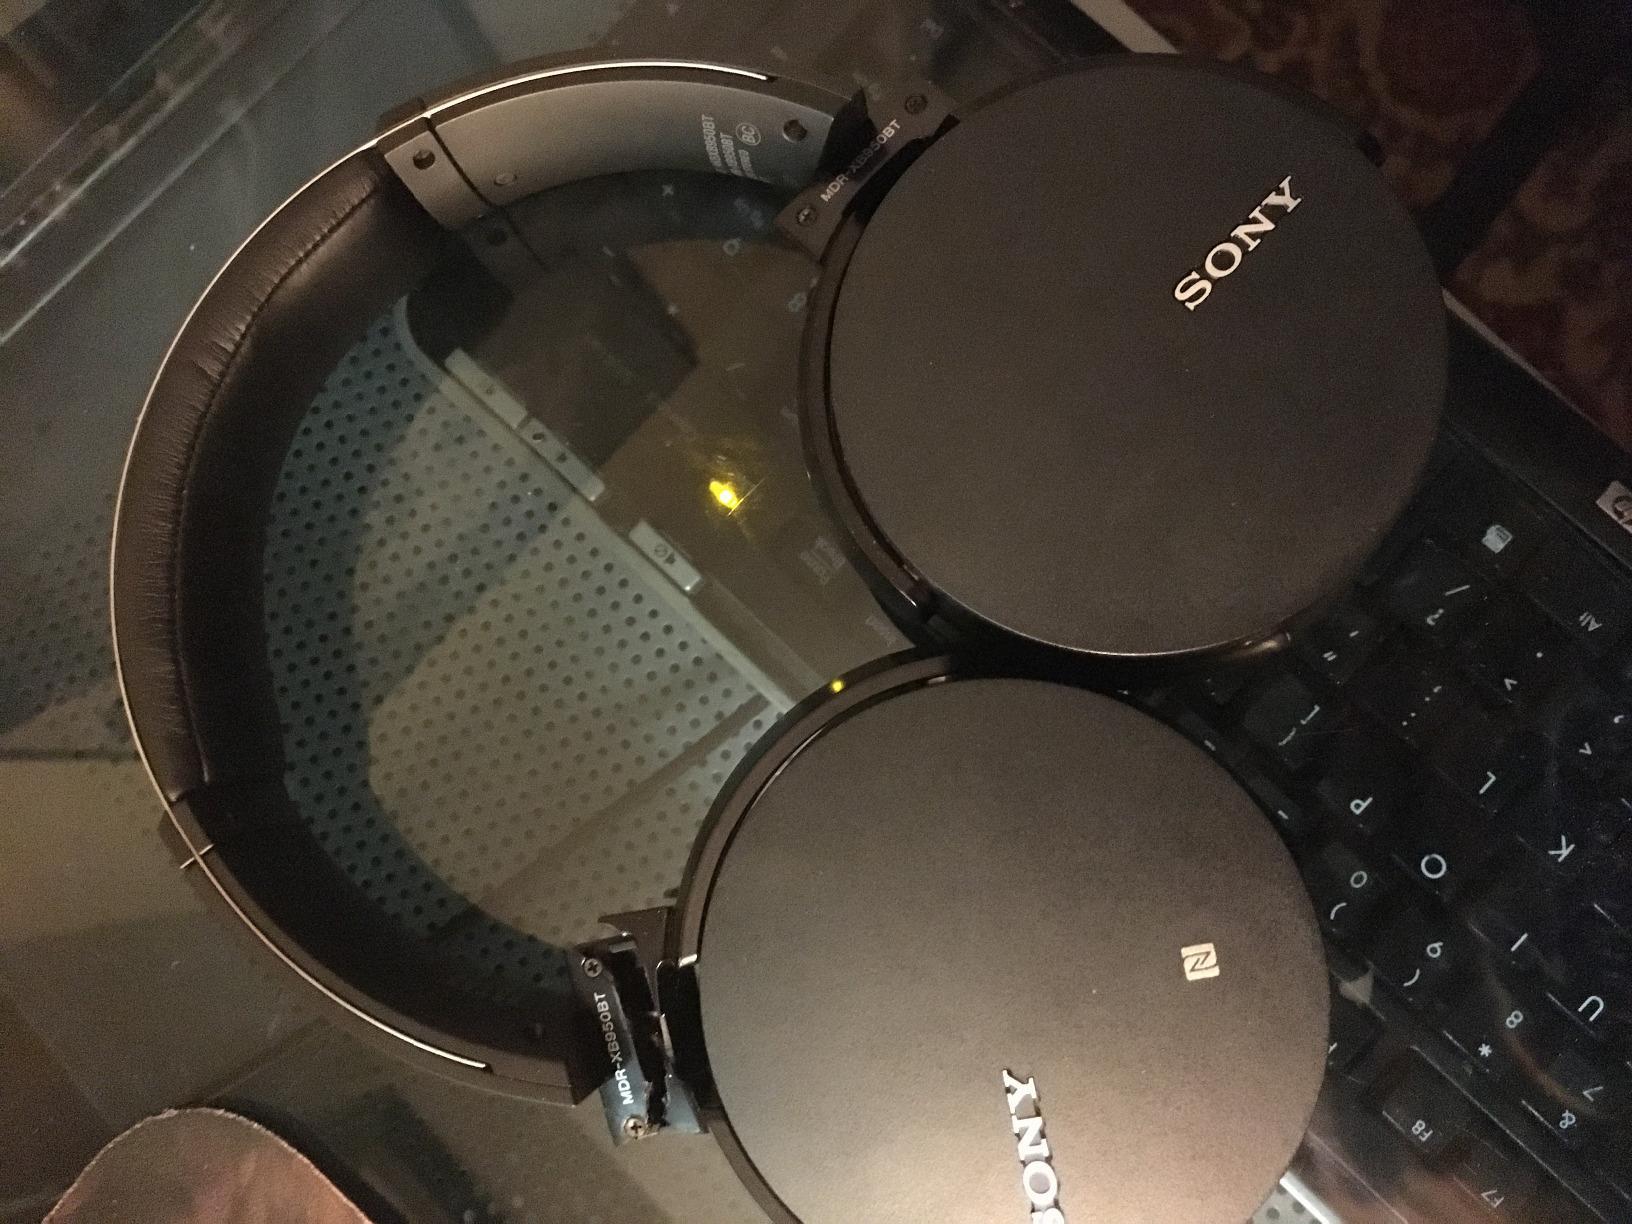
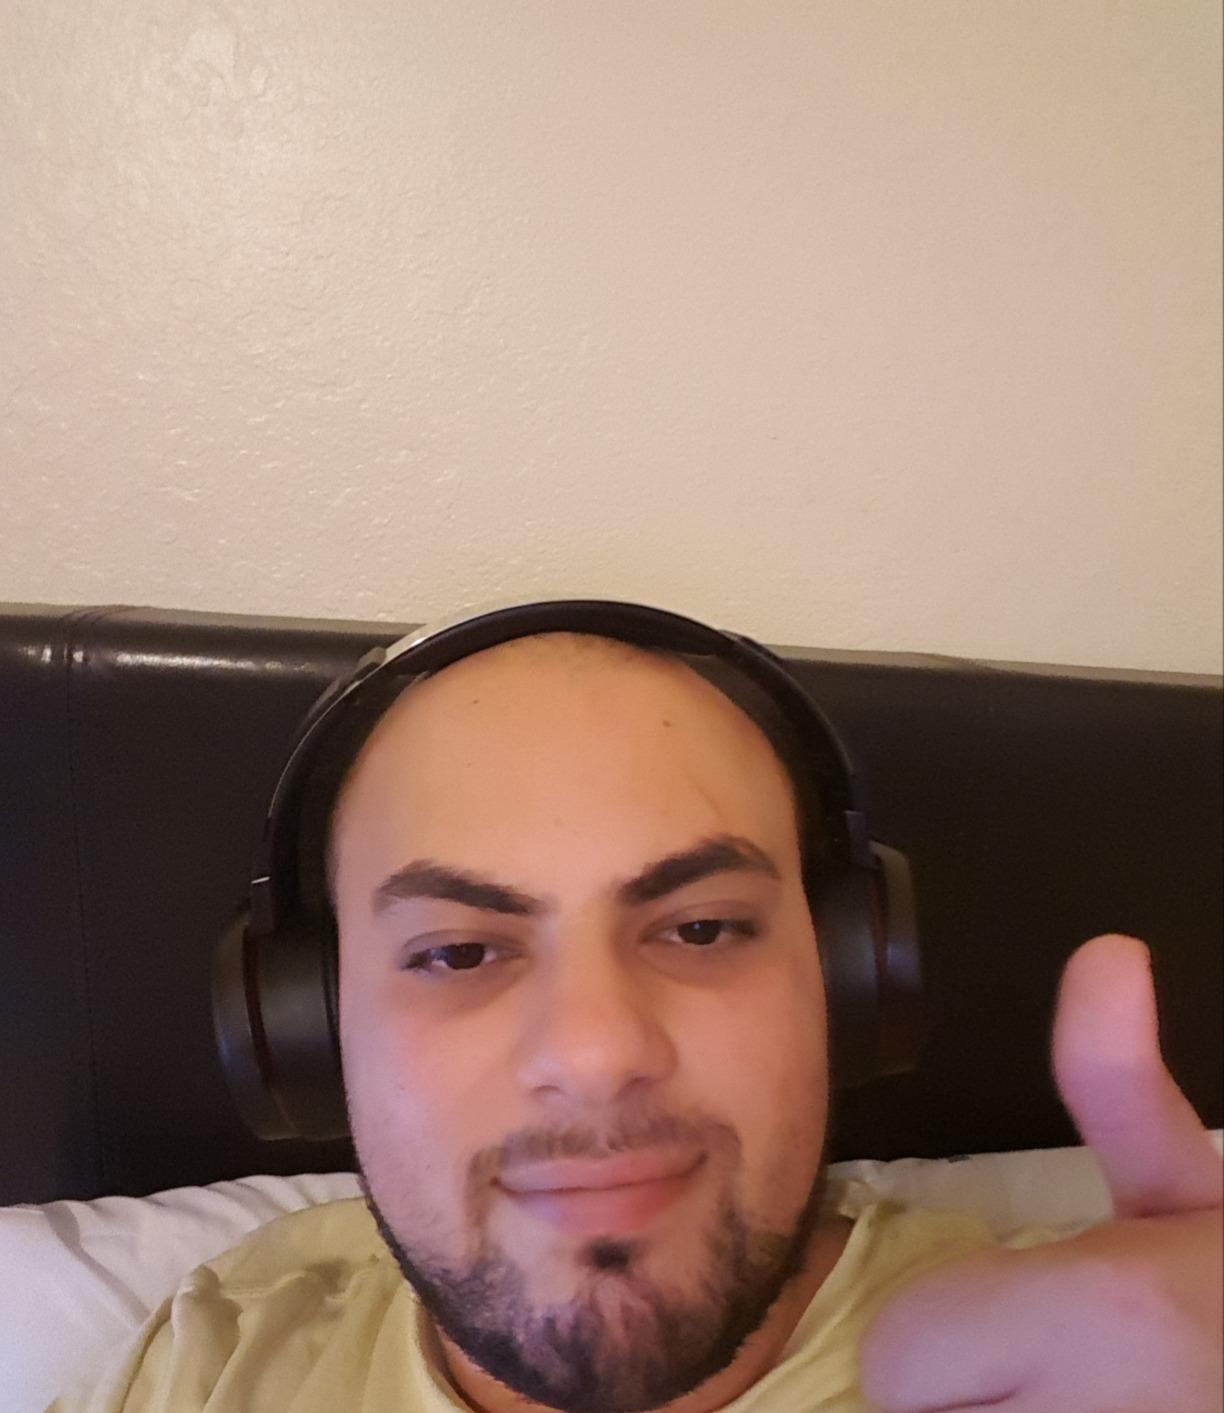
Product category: headphones
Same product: yes